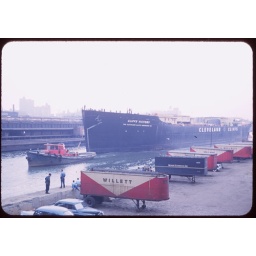
Big ore carrier in Chgo river Cliffs Victory nr. Polk St. bridge